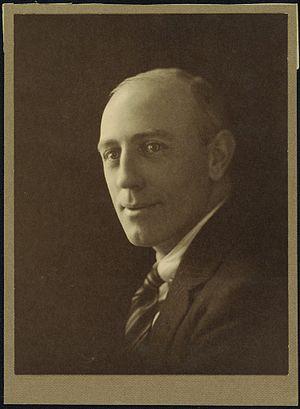
Sir Ernest Daryl Lindsay est un artiste australien.